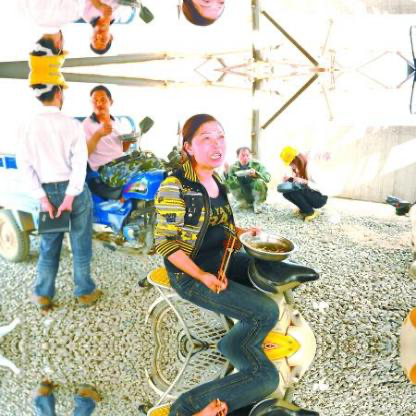
Objects in the image:
label: helmet
label: helmet
label: head
label: head
label: head
label: helmet
label: head
label: head